Municipality of Balmain

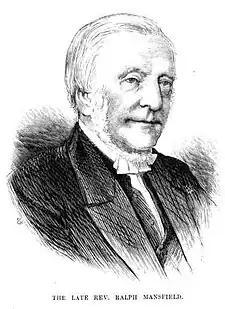
Rev. Ralph Mansfield (1799–1880), first Chairman of the Balmain Municipality.

The council first met on 5 April 1860 in the loft of a warehouse owned by Councillor Thomas Rowntree on Mort Bay (now the site of Gilchrist Place), then to rooms rented on the western side of Adolphus Street and thereafter in St Mary's schoolroom at 7 Adolphus Street. From 1862 to 1876, the council met in the Balmain School of Arts on 142 Darling Street. The current site of the Balmain Town Hall on Darling Street was purchased in 1876 and the existing stone cottage on the site became the council chambers. The council approved the building of new Council meeting chambers, located as a rear extension to the existing cottage, on 16 March 1880, designed by former Balmain mayor James McDonald, which were completed and opened in June 1881. However the need for large premises and a community hall for public meetings was needed and in 1888 a design by the sitting mayor Edward Harman Buchanan was accepted and demolition of the existing cottage commenced. Buchanan's design in the Victorian Free Classical style town hall included the centenary hall, a library, mayor's room, several rooms for council officers, and a council clerk's residence. The council grew a reputation for its strong Labor councils from the 1920s and in 1942–1944 the council was composed entirely of Labor councillors, which led the council to abolish its committees in favour of a cabinet-style system.